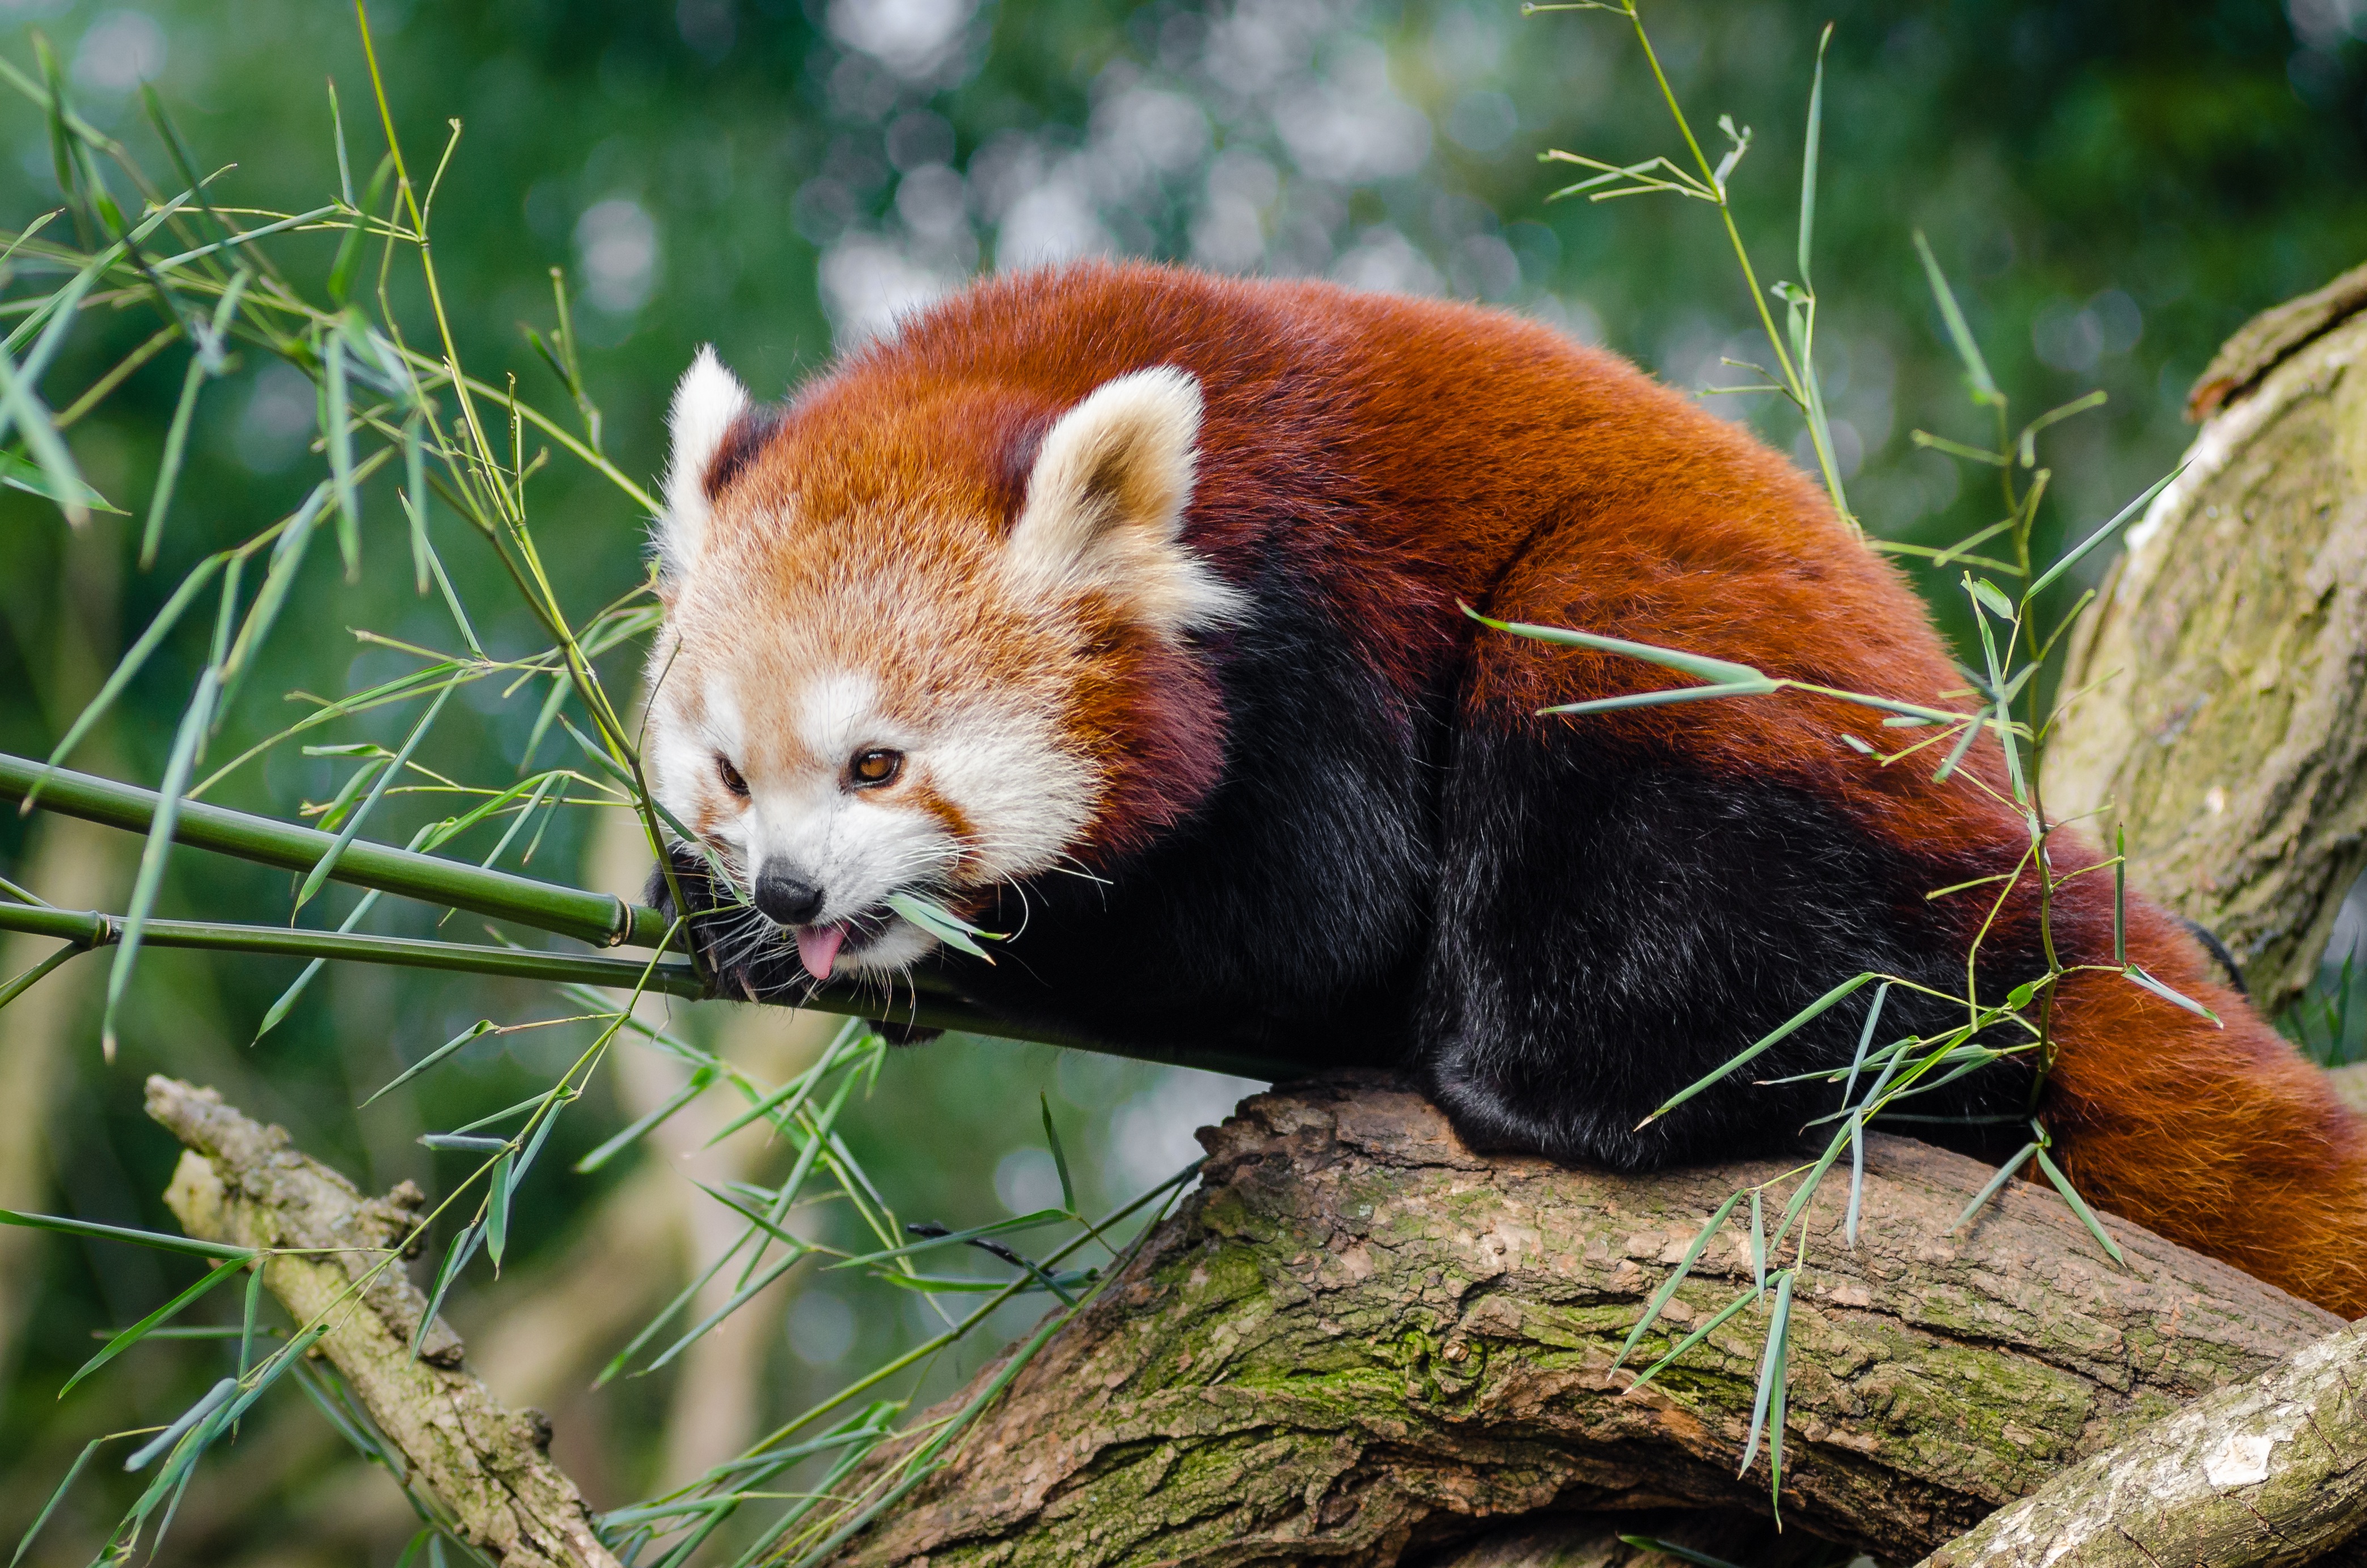
tree, animal, cute, wildlife, mammal, fauna, red panda, whiskers, vertebrate